List of birds of South Africa

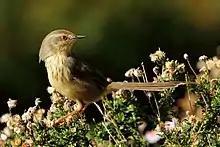
Drakensberg prinia

The ground-hornbills are terrestrial birds which feed almost entirely on insects, other birds, snakes, and amphibians.